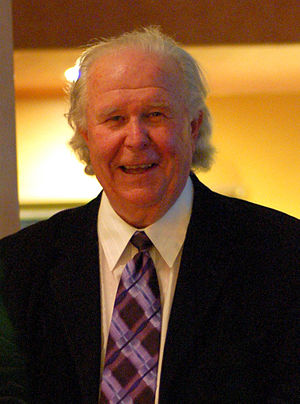
Ned Beatty
Beatty i 2006
Ned Thomas Beatty er en amerikansk skuespiller.